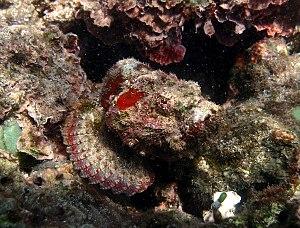
Un poisson-scorpion à bosse (Scorpaenopsis gibbosa) à la Réunion.
Scorpaenopsis est un genre de poissons de la famille des scorpénidés, cousin des rascasses.
L'île de La Réunion est un département d'outre-mer français situé dans le sud-ouest de l'océan Indien.